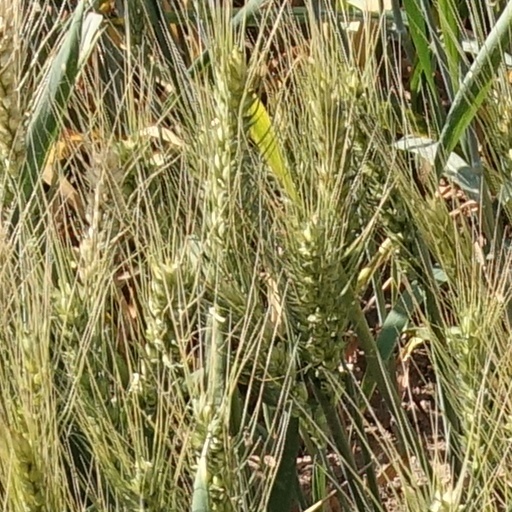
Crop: wheat